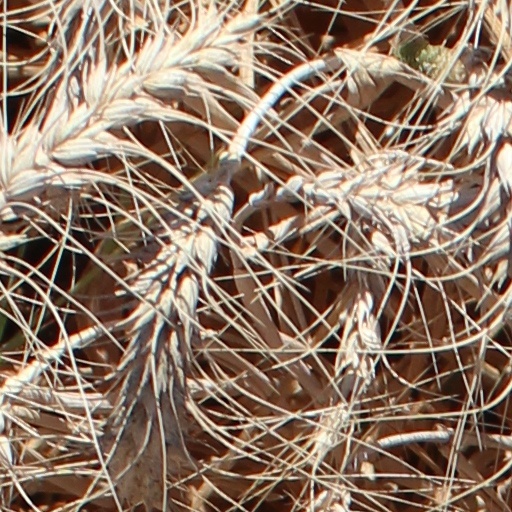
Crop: wheat